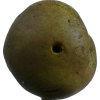
Label: pear